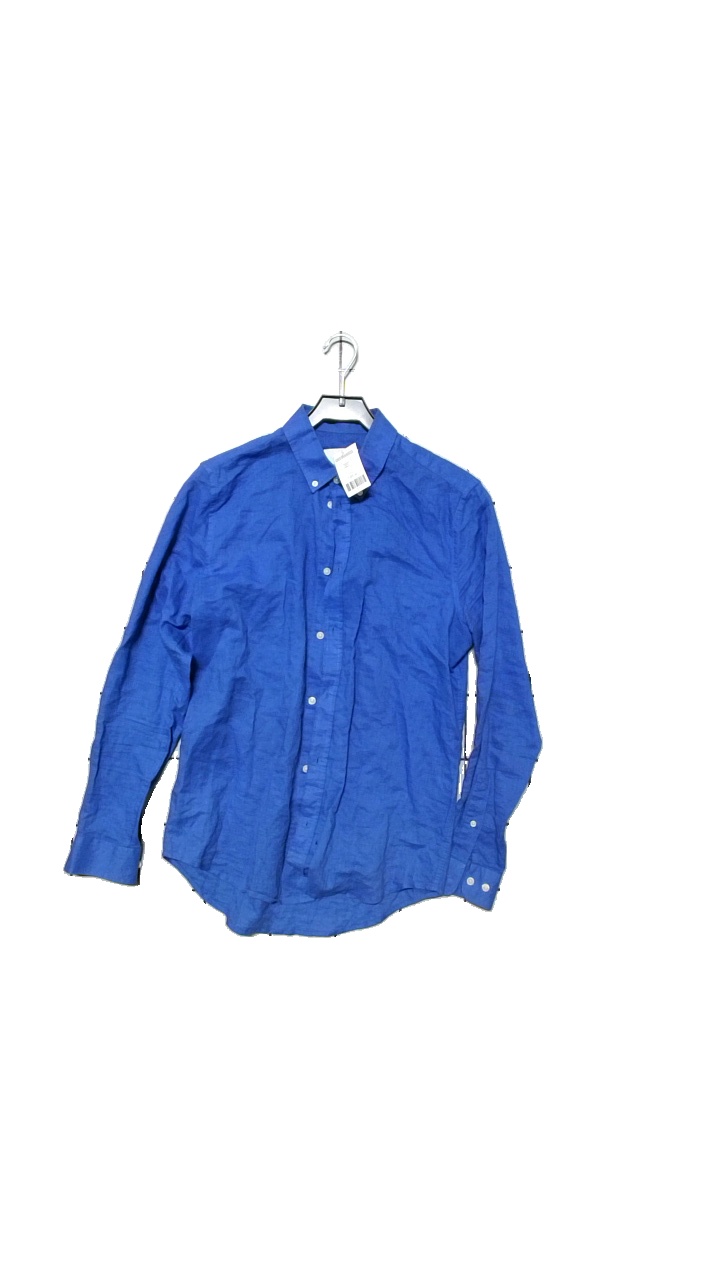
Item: Shirt (Men)
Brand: Samsoe Samose
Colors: Blue
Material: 55% linen, 45% cotton
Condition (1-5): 5
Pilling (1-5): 5
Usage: Reuse
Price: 150-250